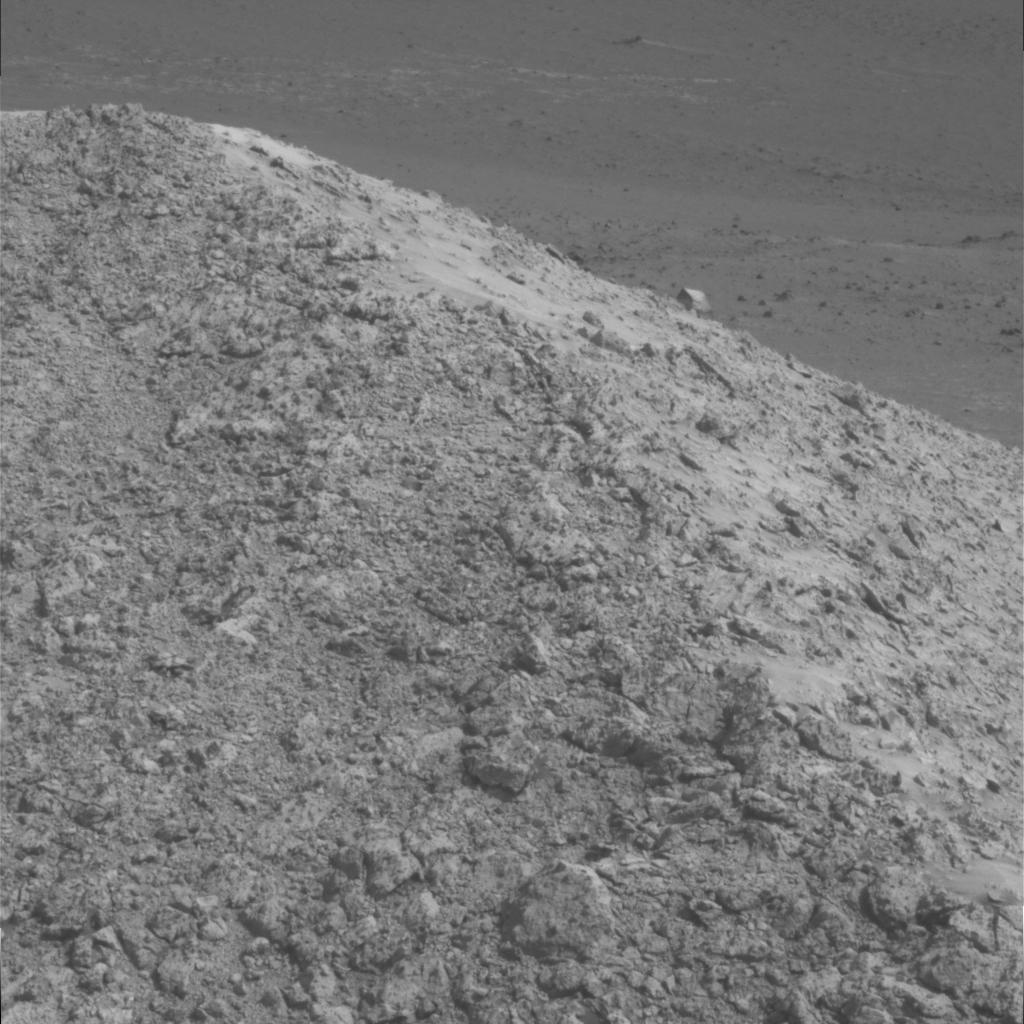
Surface features visible: Rock Outcrops, Clasts, Soil, Nearby Surface